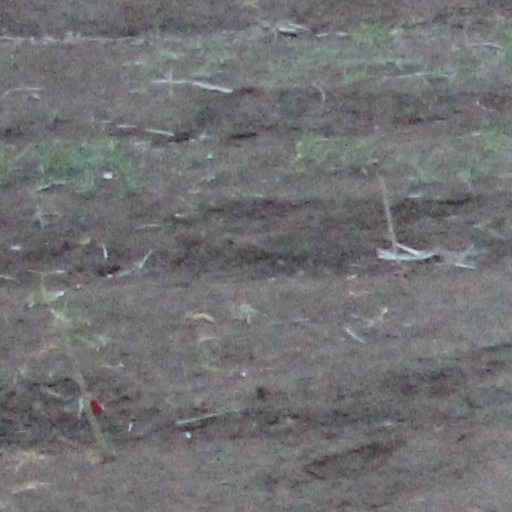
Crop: wheat